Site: brandenburg
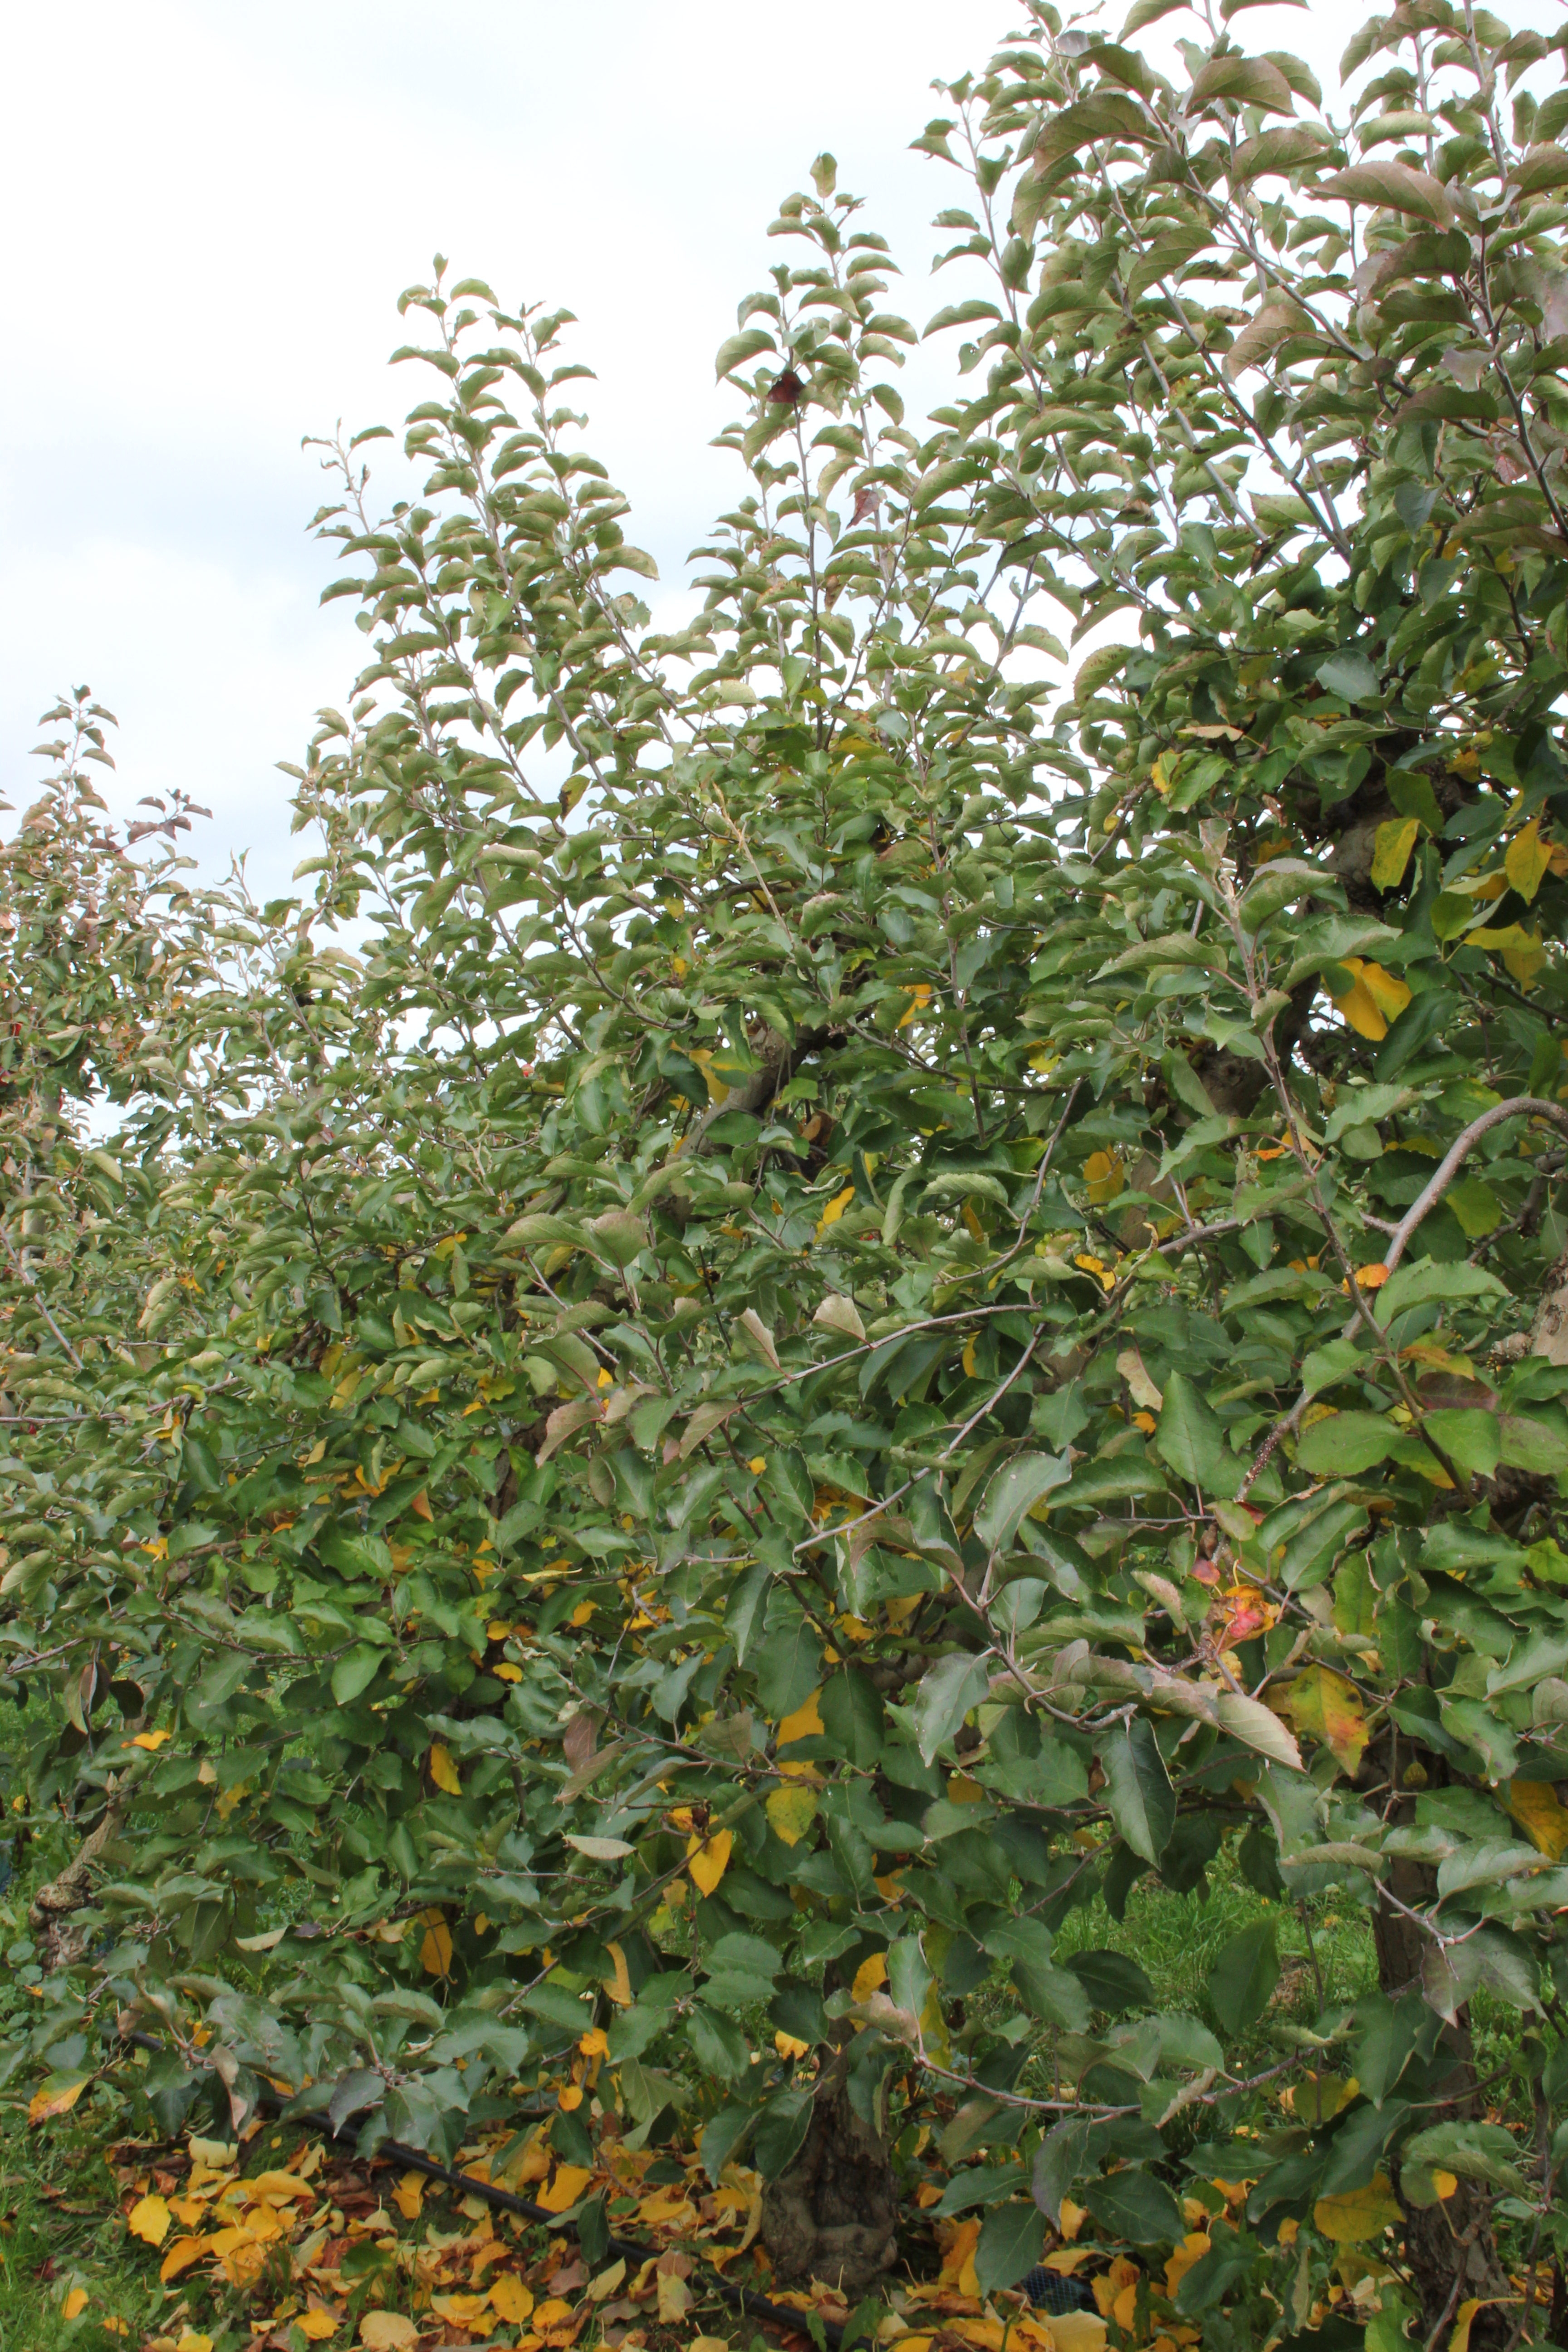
Growth stage (BBCH 91): Senescence, beginning of dormancy